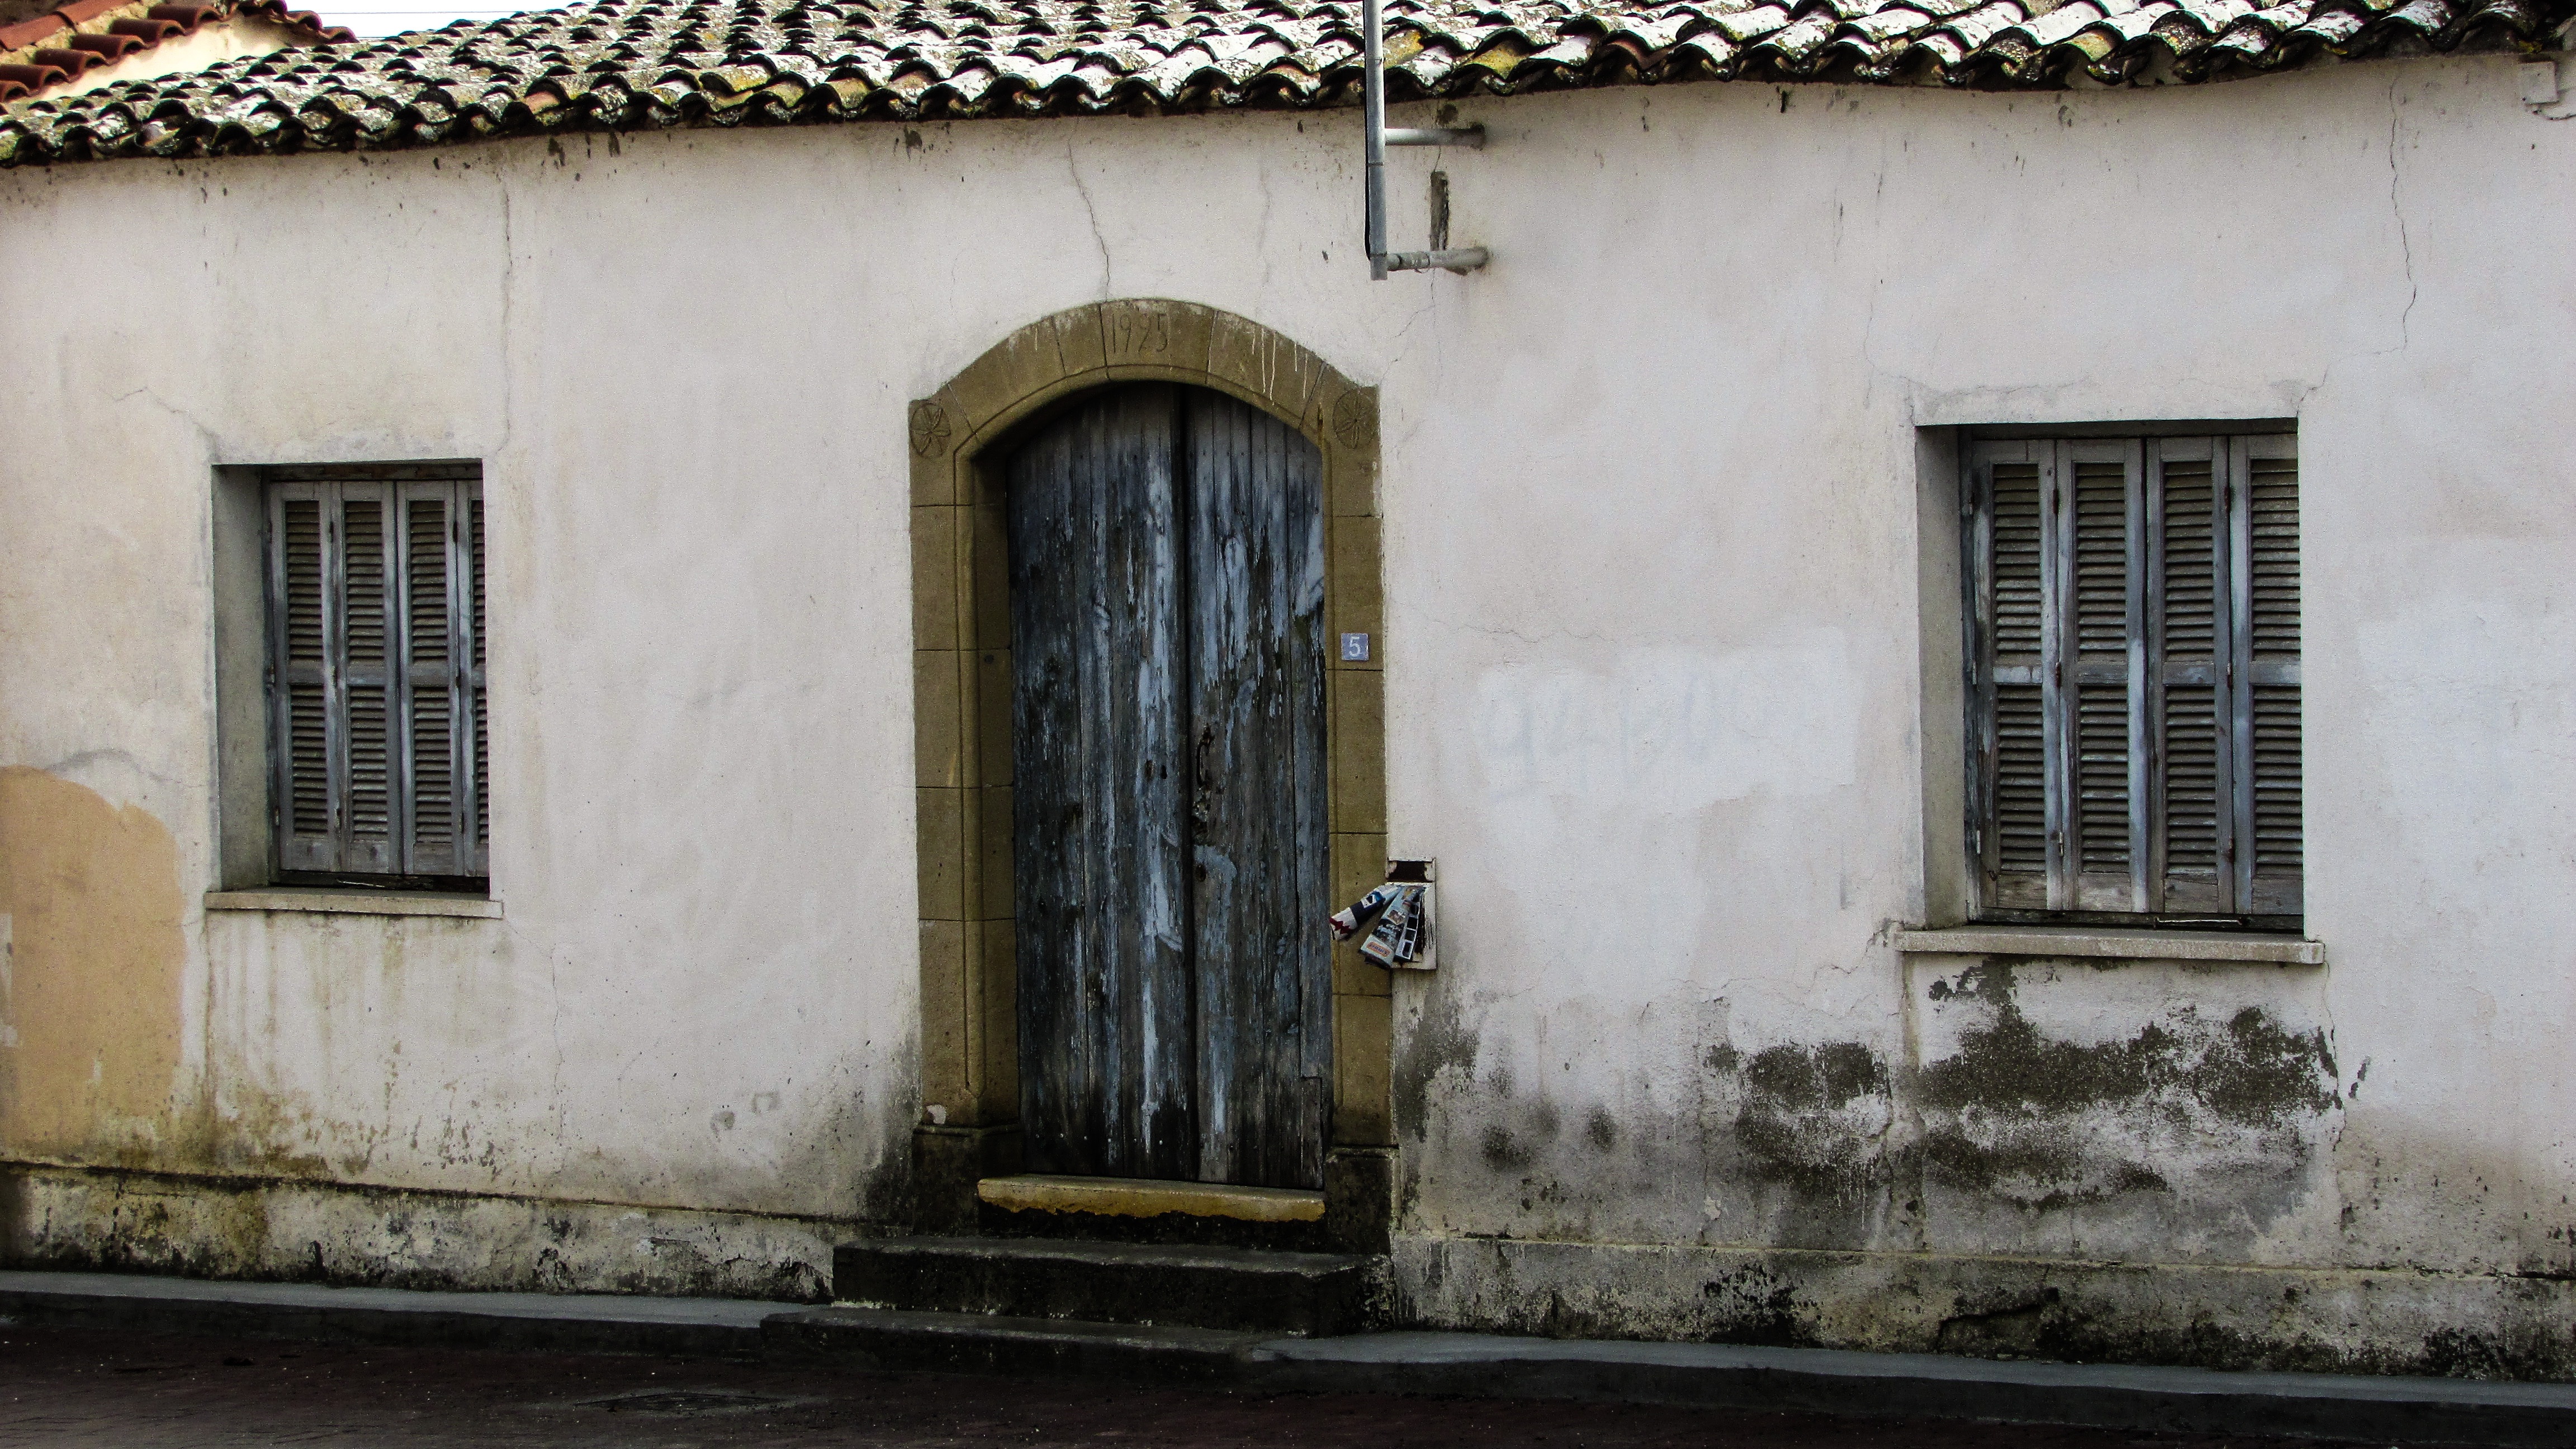
architecture, road, street, house, window, alley, wall, village, facade, door, old house, history, traditional, cyprus, urban area, ancient history, psimolofou